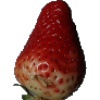
Label: Strawberry 1